Nor Hachn

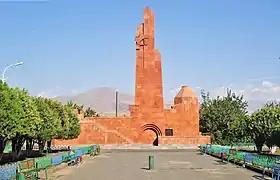
Memorial to the Hadjin resistance in Nor Hachn, opened in 1974

The town is named Nor Hachn, meaning "New Hadjin", in memory of the Armenian town of Hadjin in Cilicia, where a group of local fedayis organized a military resistance against the Turkish forces in 1920.